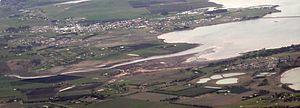
Sorell-Midway Point est une petite ville côtière a 25 km au nord-est de Hobart au sud-est de la Tasmanie en Australie.